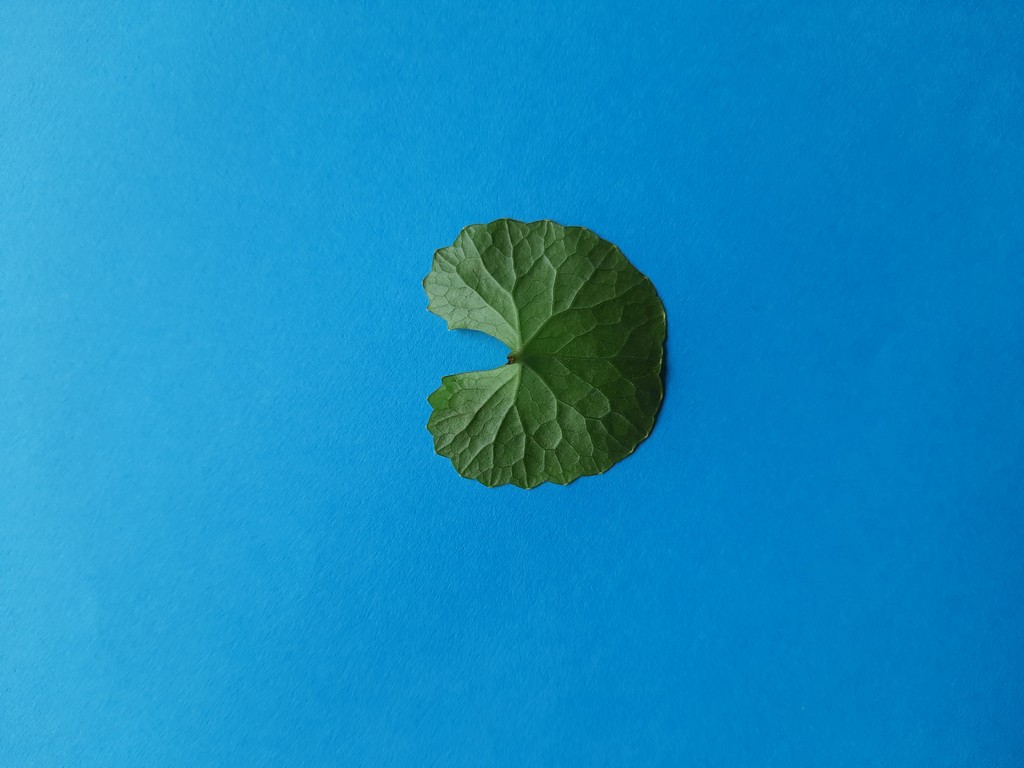
Label: Healthy